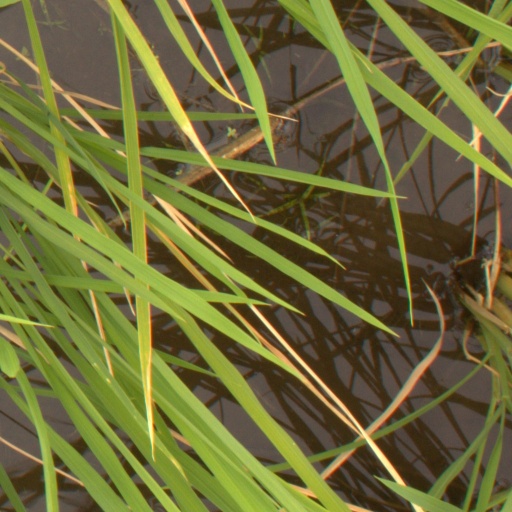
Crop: rice